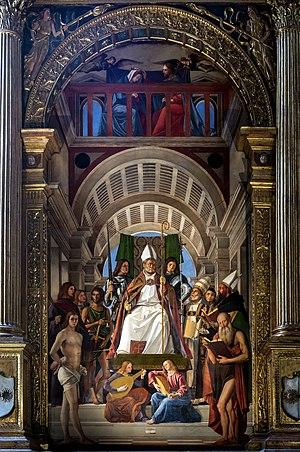
Marco Basaiti est un peintre de l'école vénitienne, considéré comme l'un des rivaux de Giovanni Bellini.
Alvise Vivarini est un peintre italien de la Renaissance italienne appartenant à l'école vénitienne.
La basilique Santa Maria Gloriosa dei Frari, appelée communément I Frari, est une des principales églises de Venise. Elle est située sur le Campo dei Frari, dans le sestiere de San Polo. Dédiée à l'Assomption de Marie, elle a reçu le titre de basilique mineure.